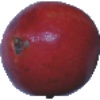
Label: Pomegranate 1